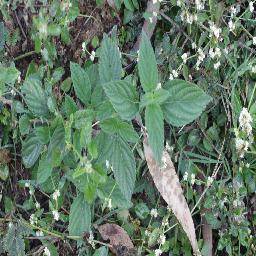
Label: lantana